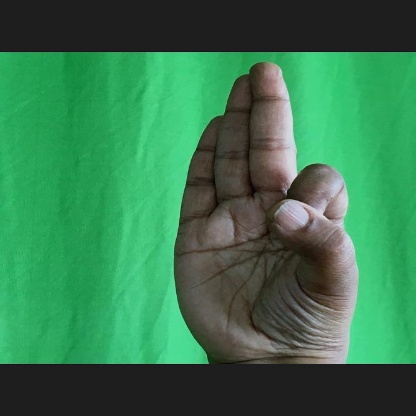
Mudra: Aralam